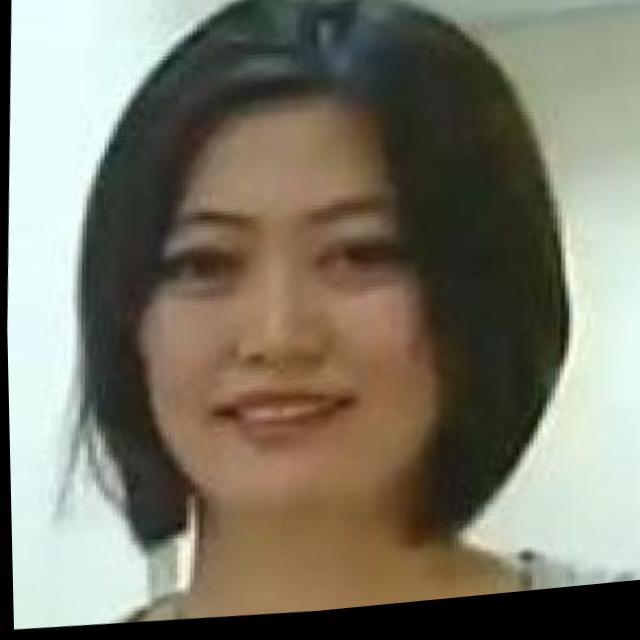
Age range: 21-44